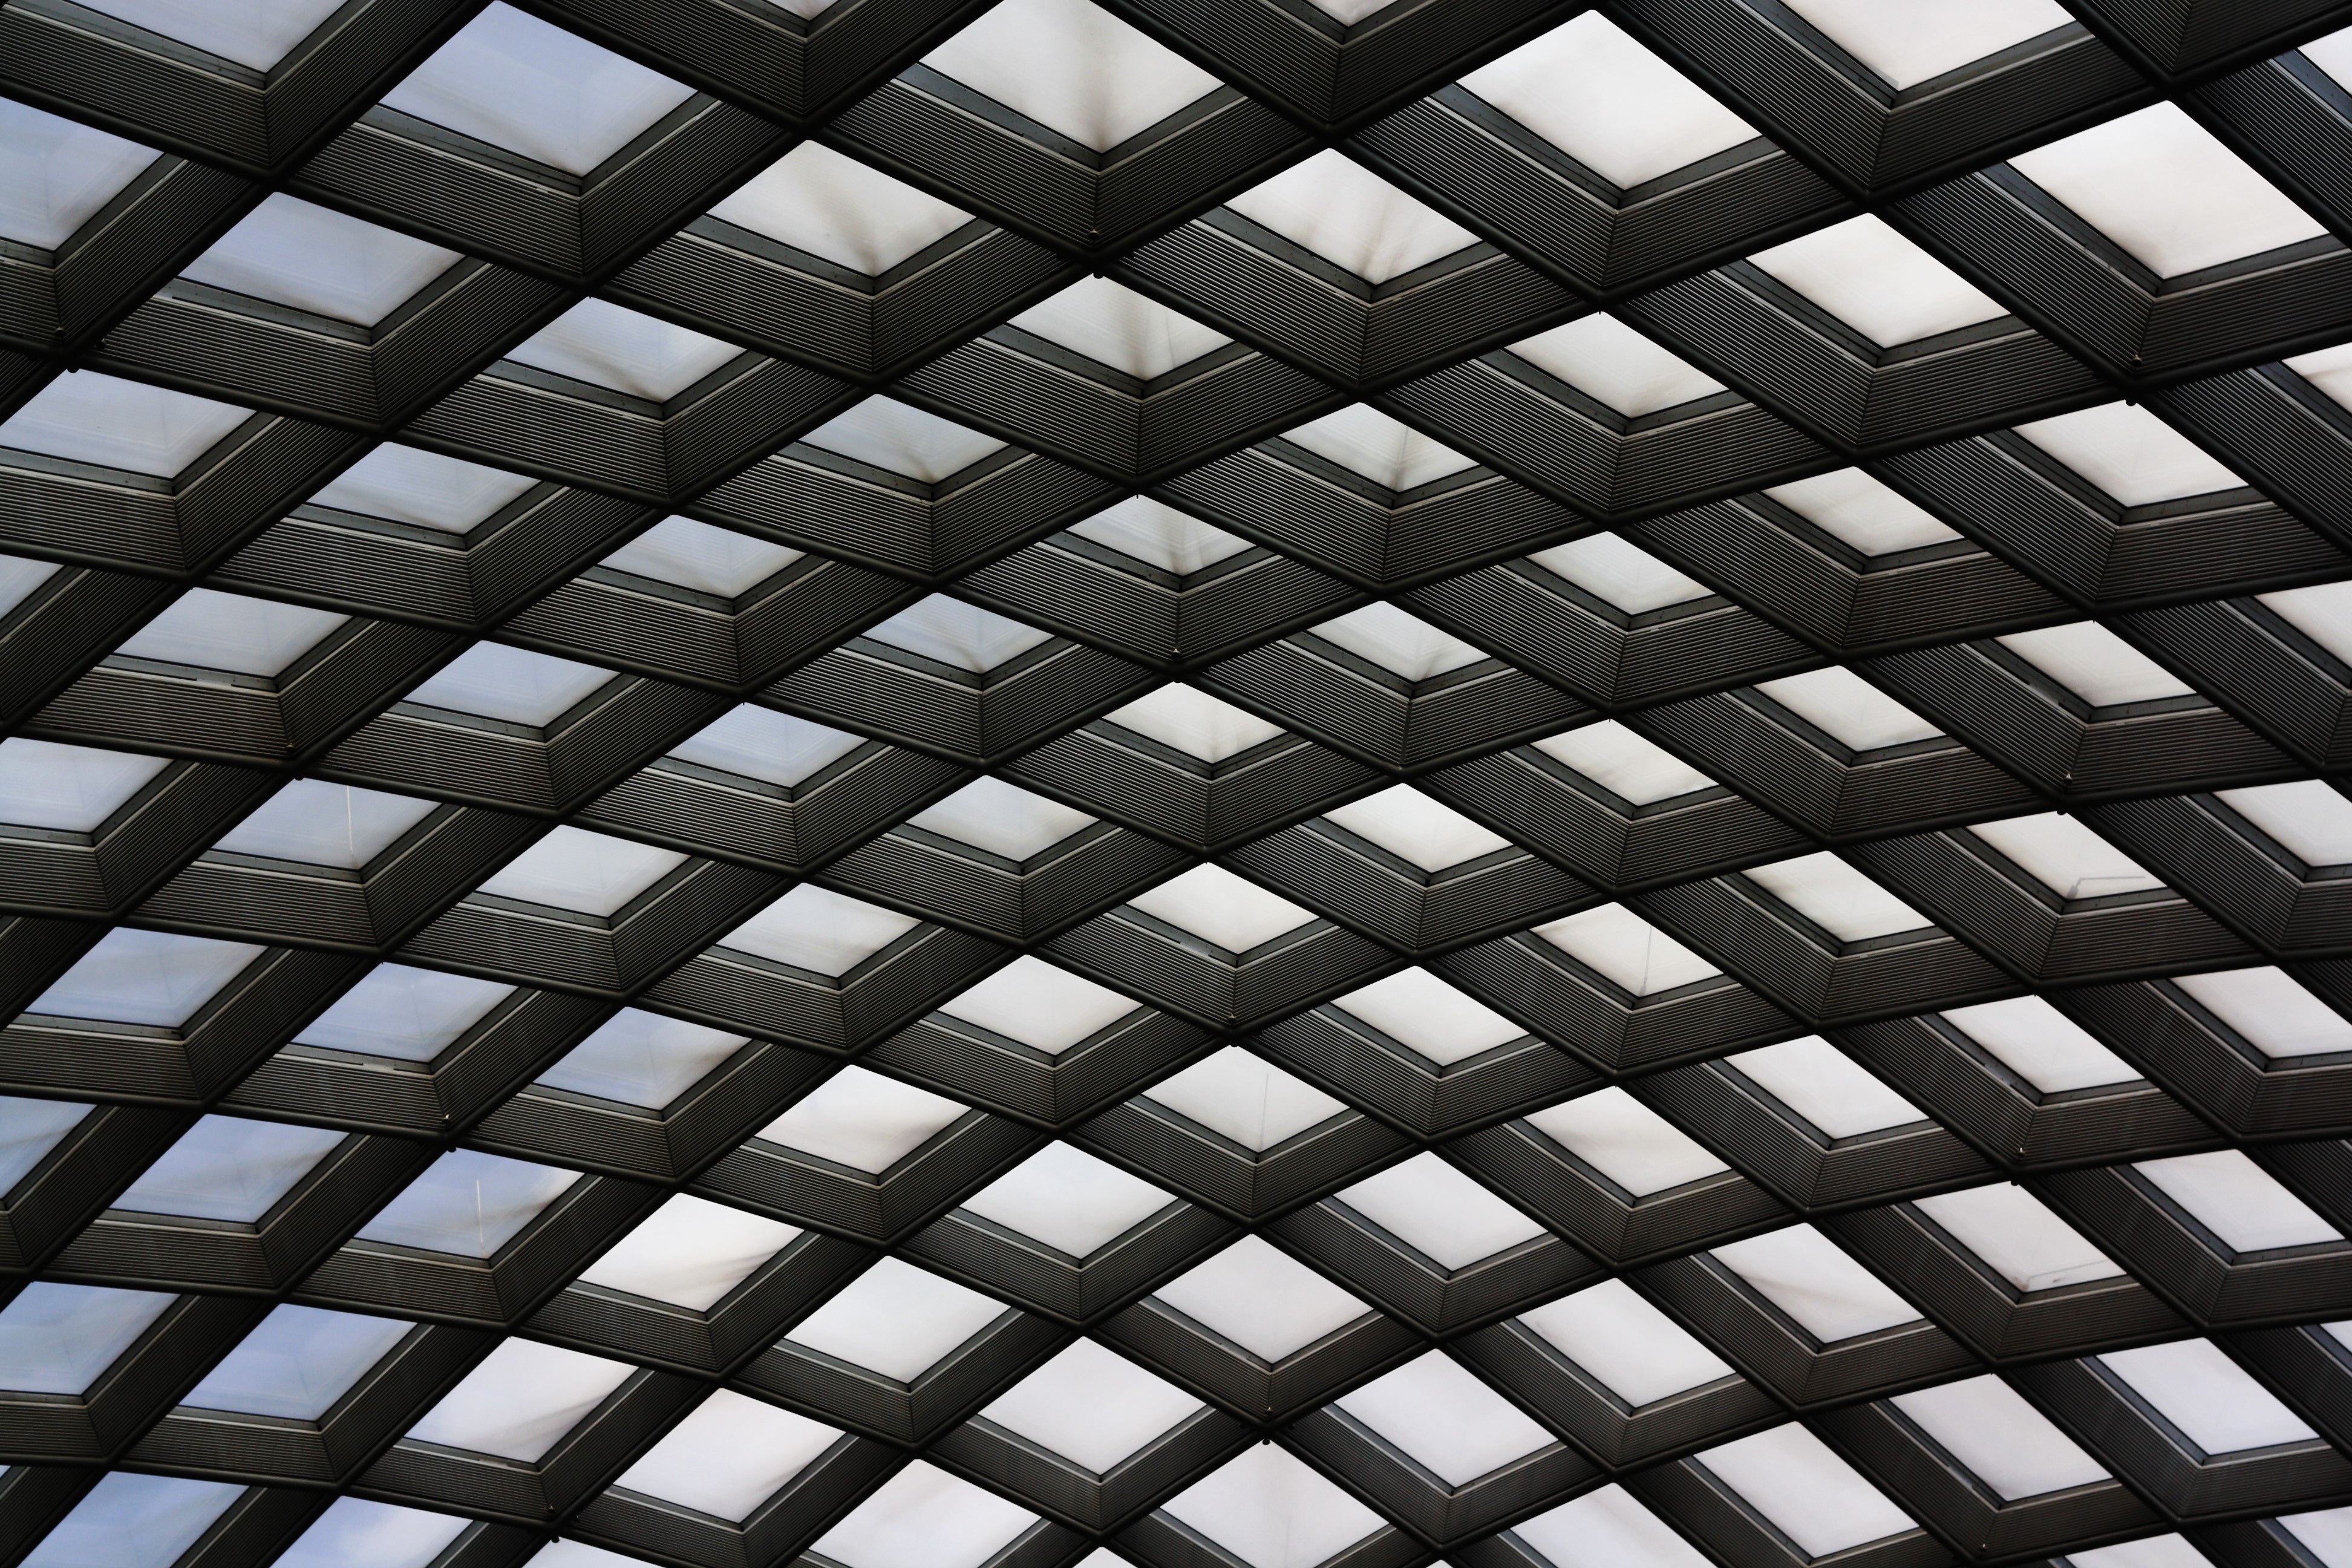
black and white, texture, floor, roof, wall, pattern, line, facade, black, monochrome, brick, material, circle, design, net, symmetry, mesh, shape, flooring, daylighting, monochrome photography